Dukhan

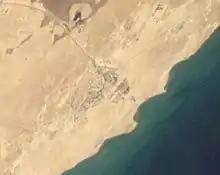
Satellite imagery of Dukhan on the western coast in 2008

Oil exploration in the Dukhan area began in 1935. In 1937, oil was struck in Dukhan; making it the first substantial oil reserve to be discovered in the peninsula. Construction on Dukhan's first oil well began in 1939 and was finished the next year. The original settlement was built as an oil camp for personnel of the Qatar Petroleum Company (today QatarEnergy). Oil operations were temporarily shut down during World War II.